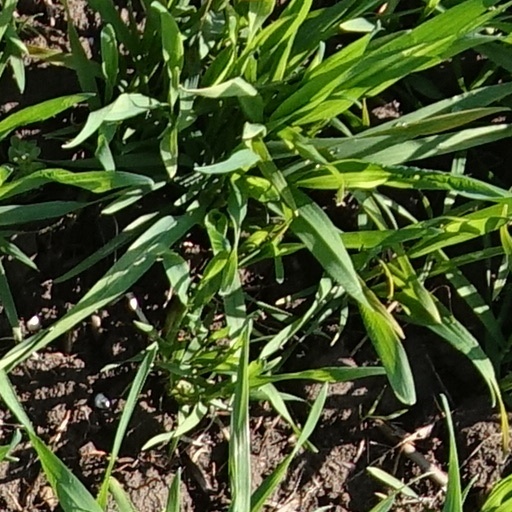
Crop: wheat